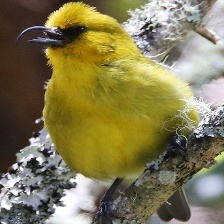
Species: ANIANIAU
Scientific name: MAGUMMA PARVA